Jan van Beveren

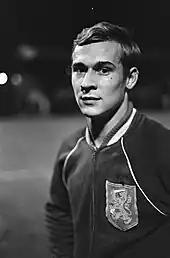
Jan van Beveren in 1967

At Sparta, Van Beveren trained with coach Wiel Coerver, who turned out to be instrumental in his development. They would frequently hold training sessions together three times a day. Van Beveren started out in the Sparta under-19 squad but he quickly became first choice, surpassing Pim Doesburg. Van Beveren reached the fifth place twice with Sparta and in his last season, that spot enabled them to enter the Inter-Cities Fairs Cup.